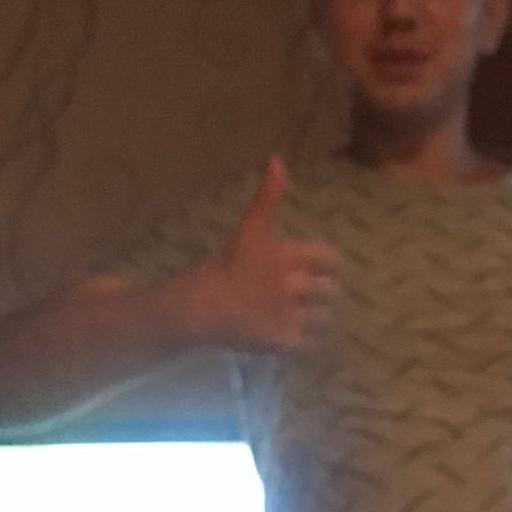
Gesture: like